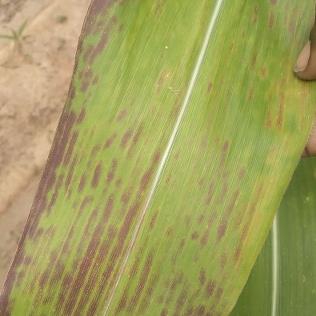
Crop: Maize
Condition: abiotic-disease-d